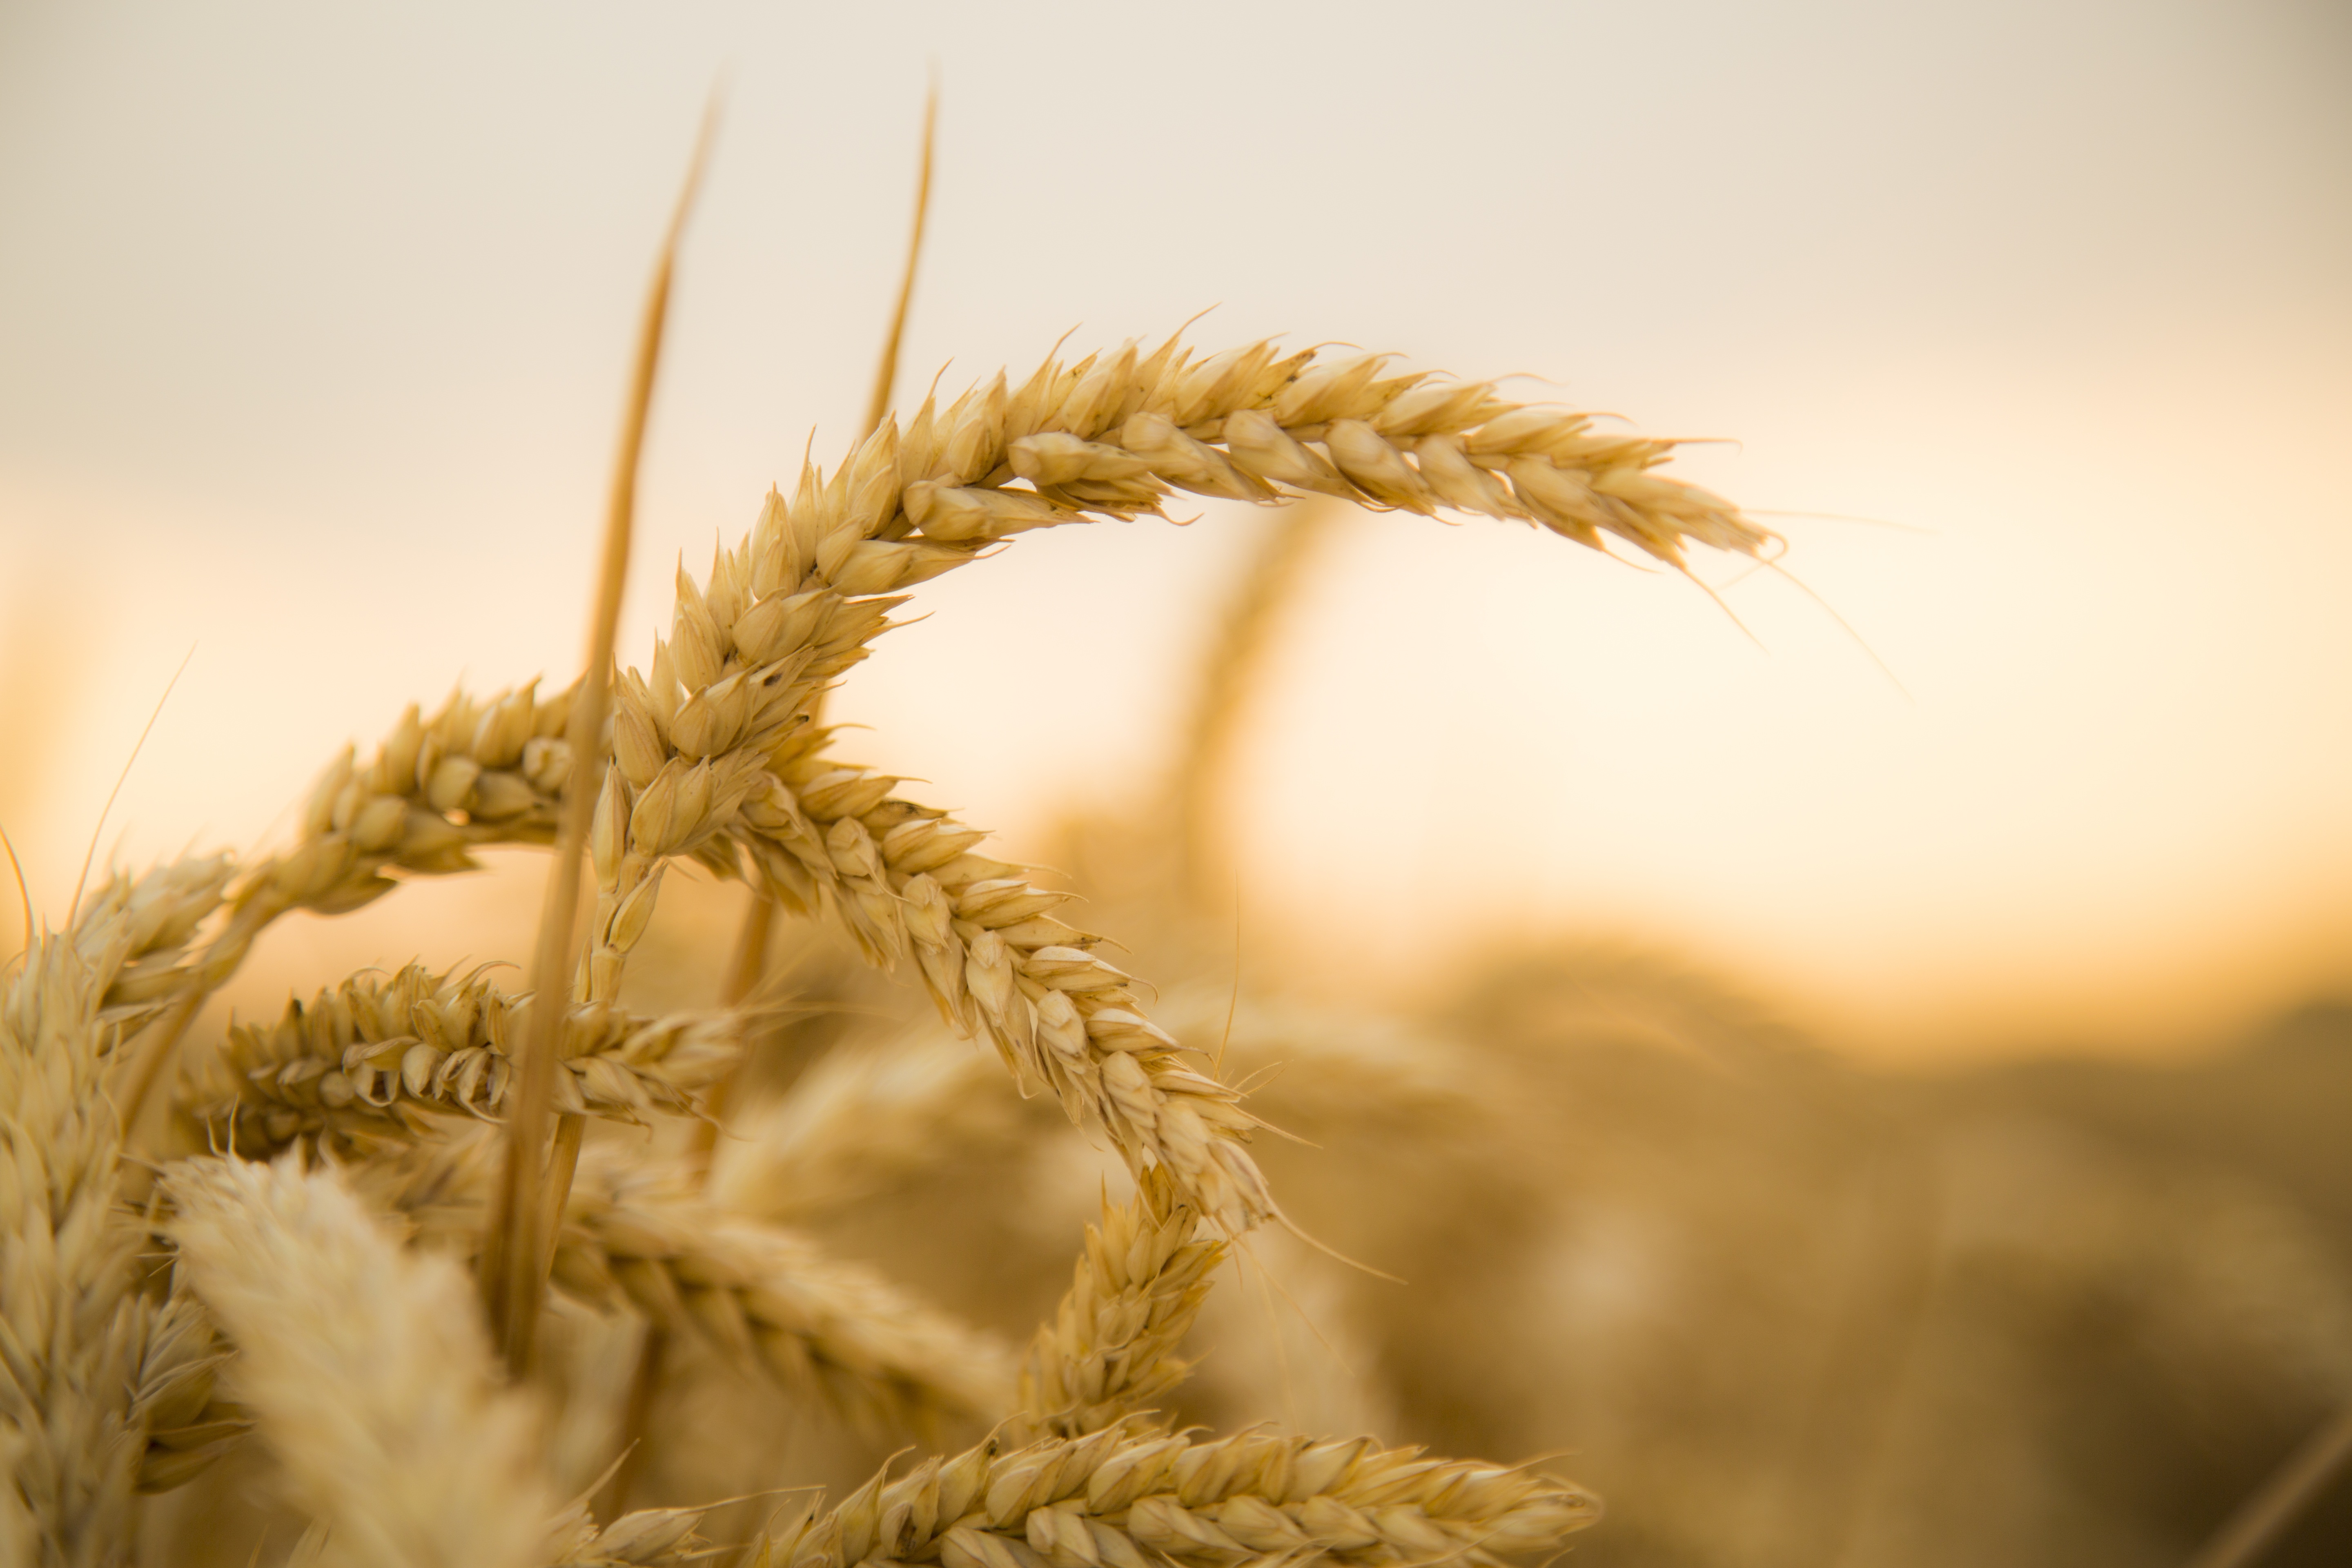
nature, grass, plant, sky, sunset, field, barley, wheat, sunlight, flower, food, harvest, produce, crop, agriculture, close up, full, rye, backlighting, macro photography, flowering plant, commodity, fruit fact, grass family, plant stem, land plant, food grain